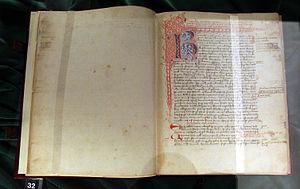
Fra Lorenzo Rusio, dont le nom latinisé est Laurentius Rusius, est un vétérinaire, moine et maréchal-ferrant italien.